Halifax and South Western Railway

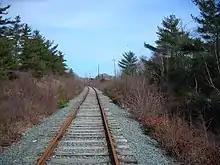
Unused tracks of the H&SW in West Halifax, 2010. The track bed is now a multiuse trail.

By the late 1980s, CN was given permission to abandon the remaining line from Bridgewater to Liverpool as the Bowater pulp mill in Liverpool shifted its transportation to ocean shipping and trucks. At Bridgewater, CN built a small yard on the east side of the Lahave River and sold its extensive former yard property to a shopping mall developer. In the early 1990s, even that trackage was eliminated, as Michelin began to use trucks to service its plant and CN's last remaining customer in Lunenburg County was the forest products company at East River.